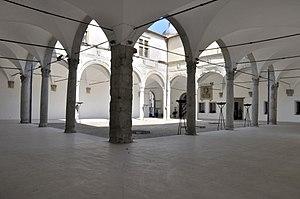
Camerino est une commune italienne d'environ 6 680 habitants, située dans la province de Macerata, dans la région des Marches, en Italie centrale.
Le duché de Camerino était un petit État indépendant, enclave au sein des États papaux, gouverné pendant près de 300 ans par la famille Da Varano, originaire du duché de Lombard de Spolète. En 1515, le dernier gentilhomme, Giovanni Maria, a été créé duc par le pape Léon X, mais le nouveau rang n’a duré que jusqu’en 1539.
Les Da Varano sont une importante famille noble qui compta plusieurs condottieri et qui s'est éteinte en 1882 avec le décès de Rodolfo, de la branche de Ferrare. Elle est originaire du duché de Spolète et a gouverné la ville et le territoire de Camerino dans les Marches pendant près de 300 ans où ses membres agirent comme des maîtres absolus. Parmi les descendants des branches mineures de la famille, on trouve le photographe italien Andrea Varani.